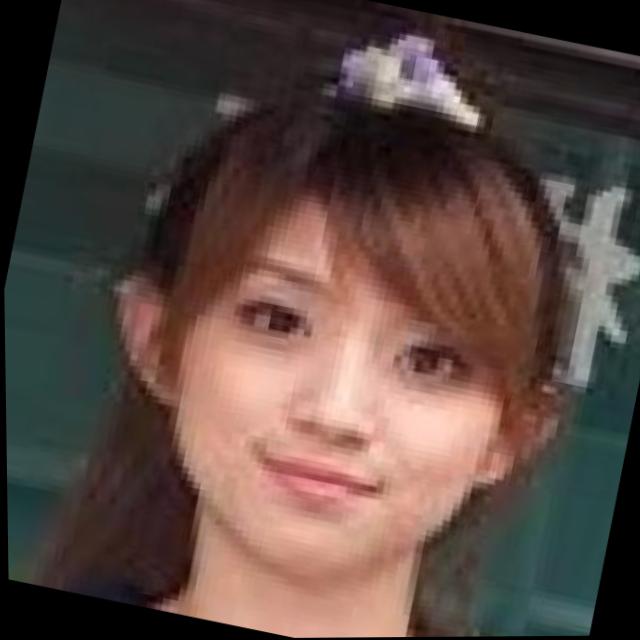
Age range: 13-20